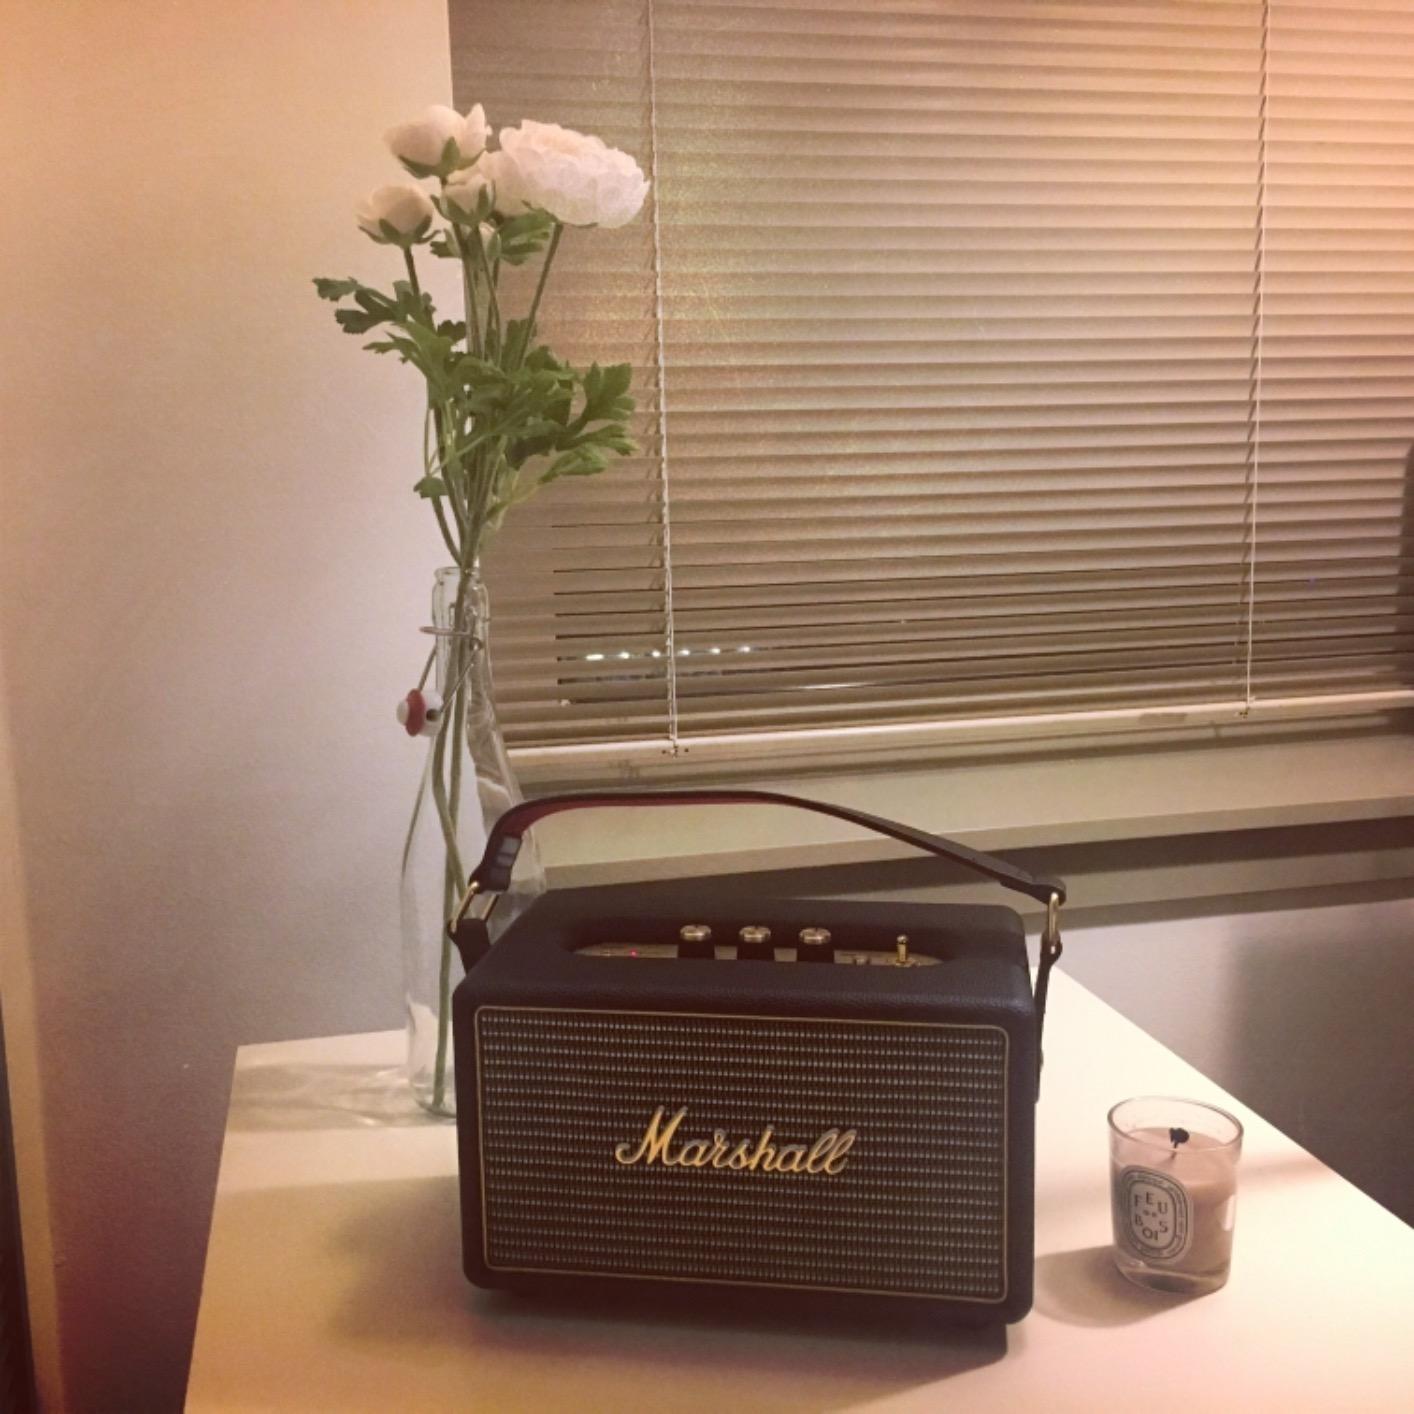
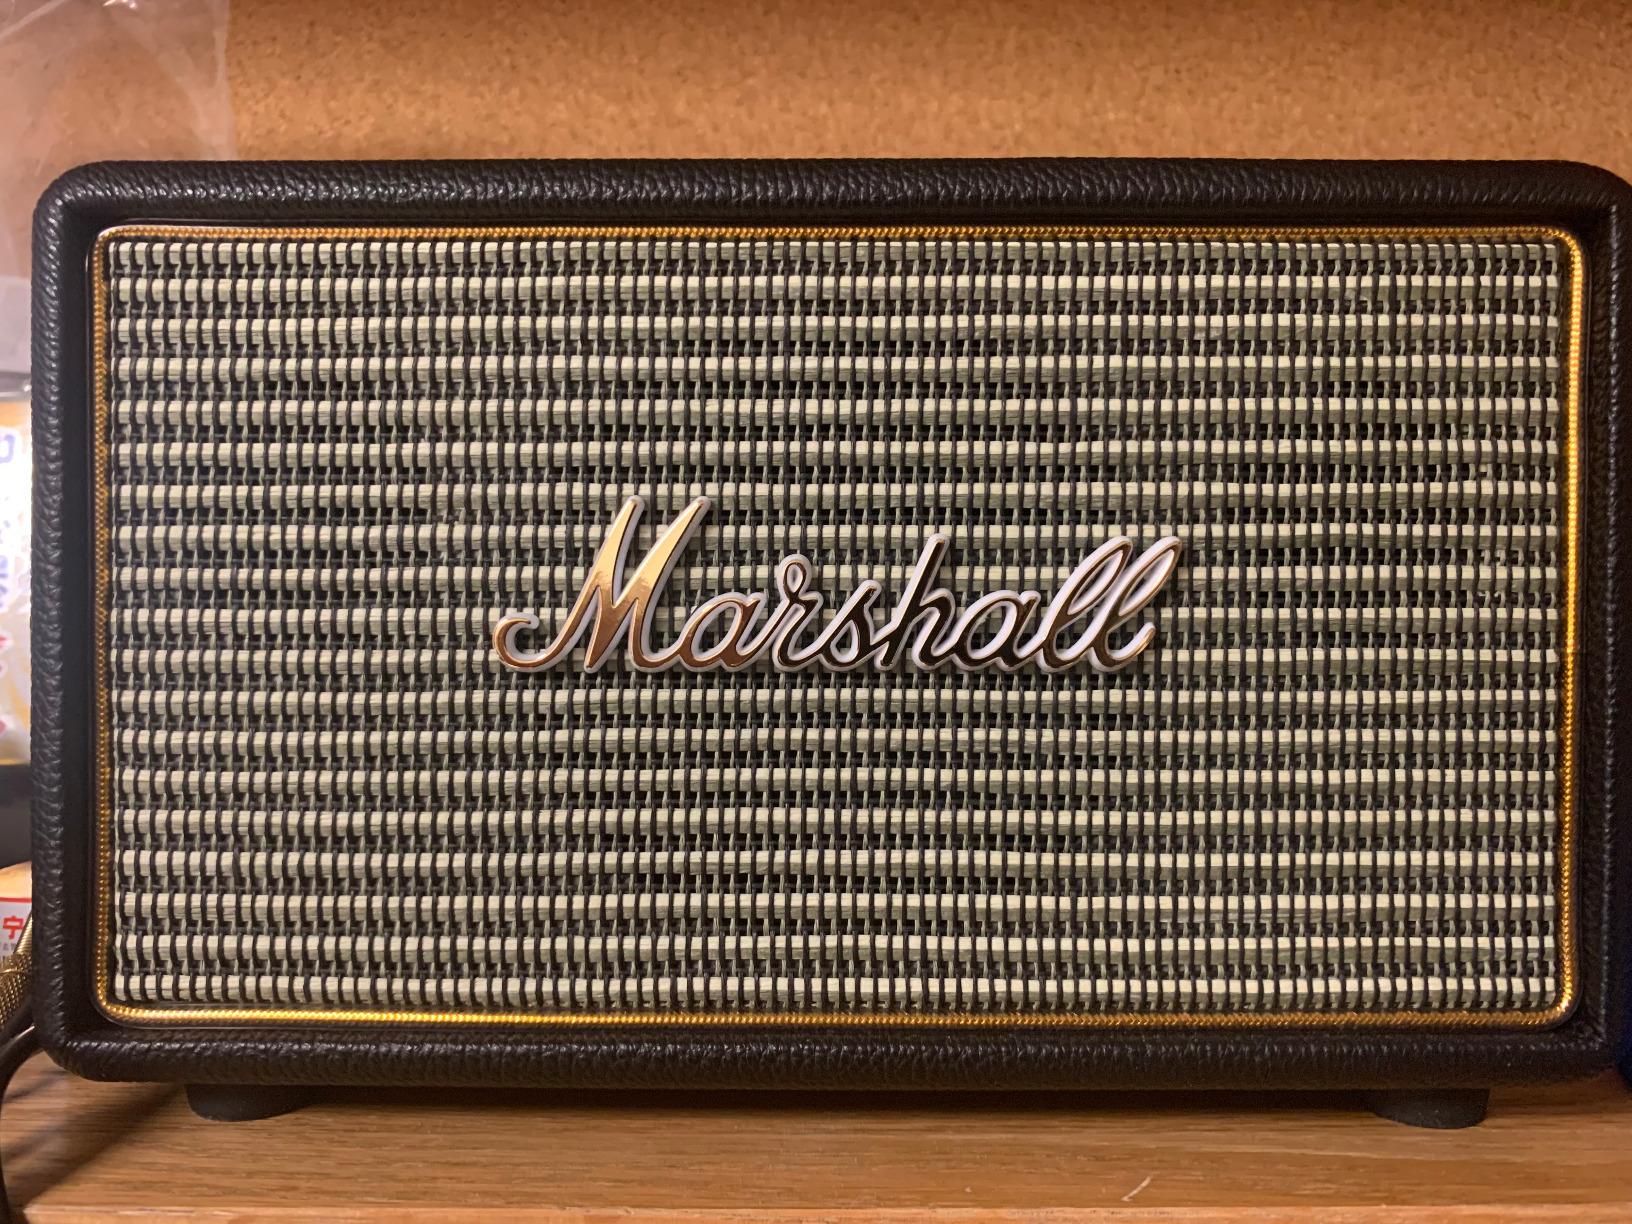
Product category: speaker
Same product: yes